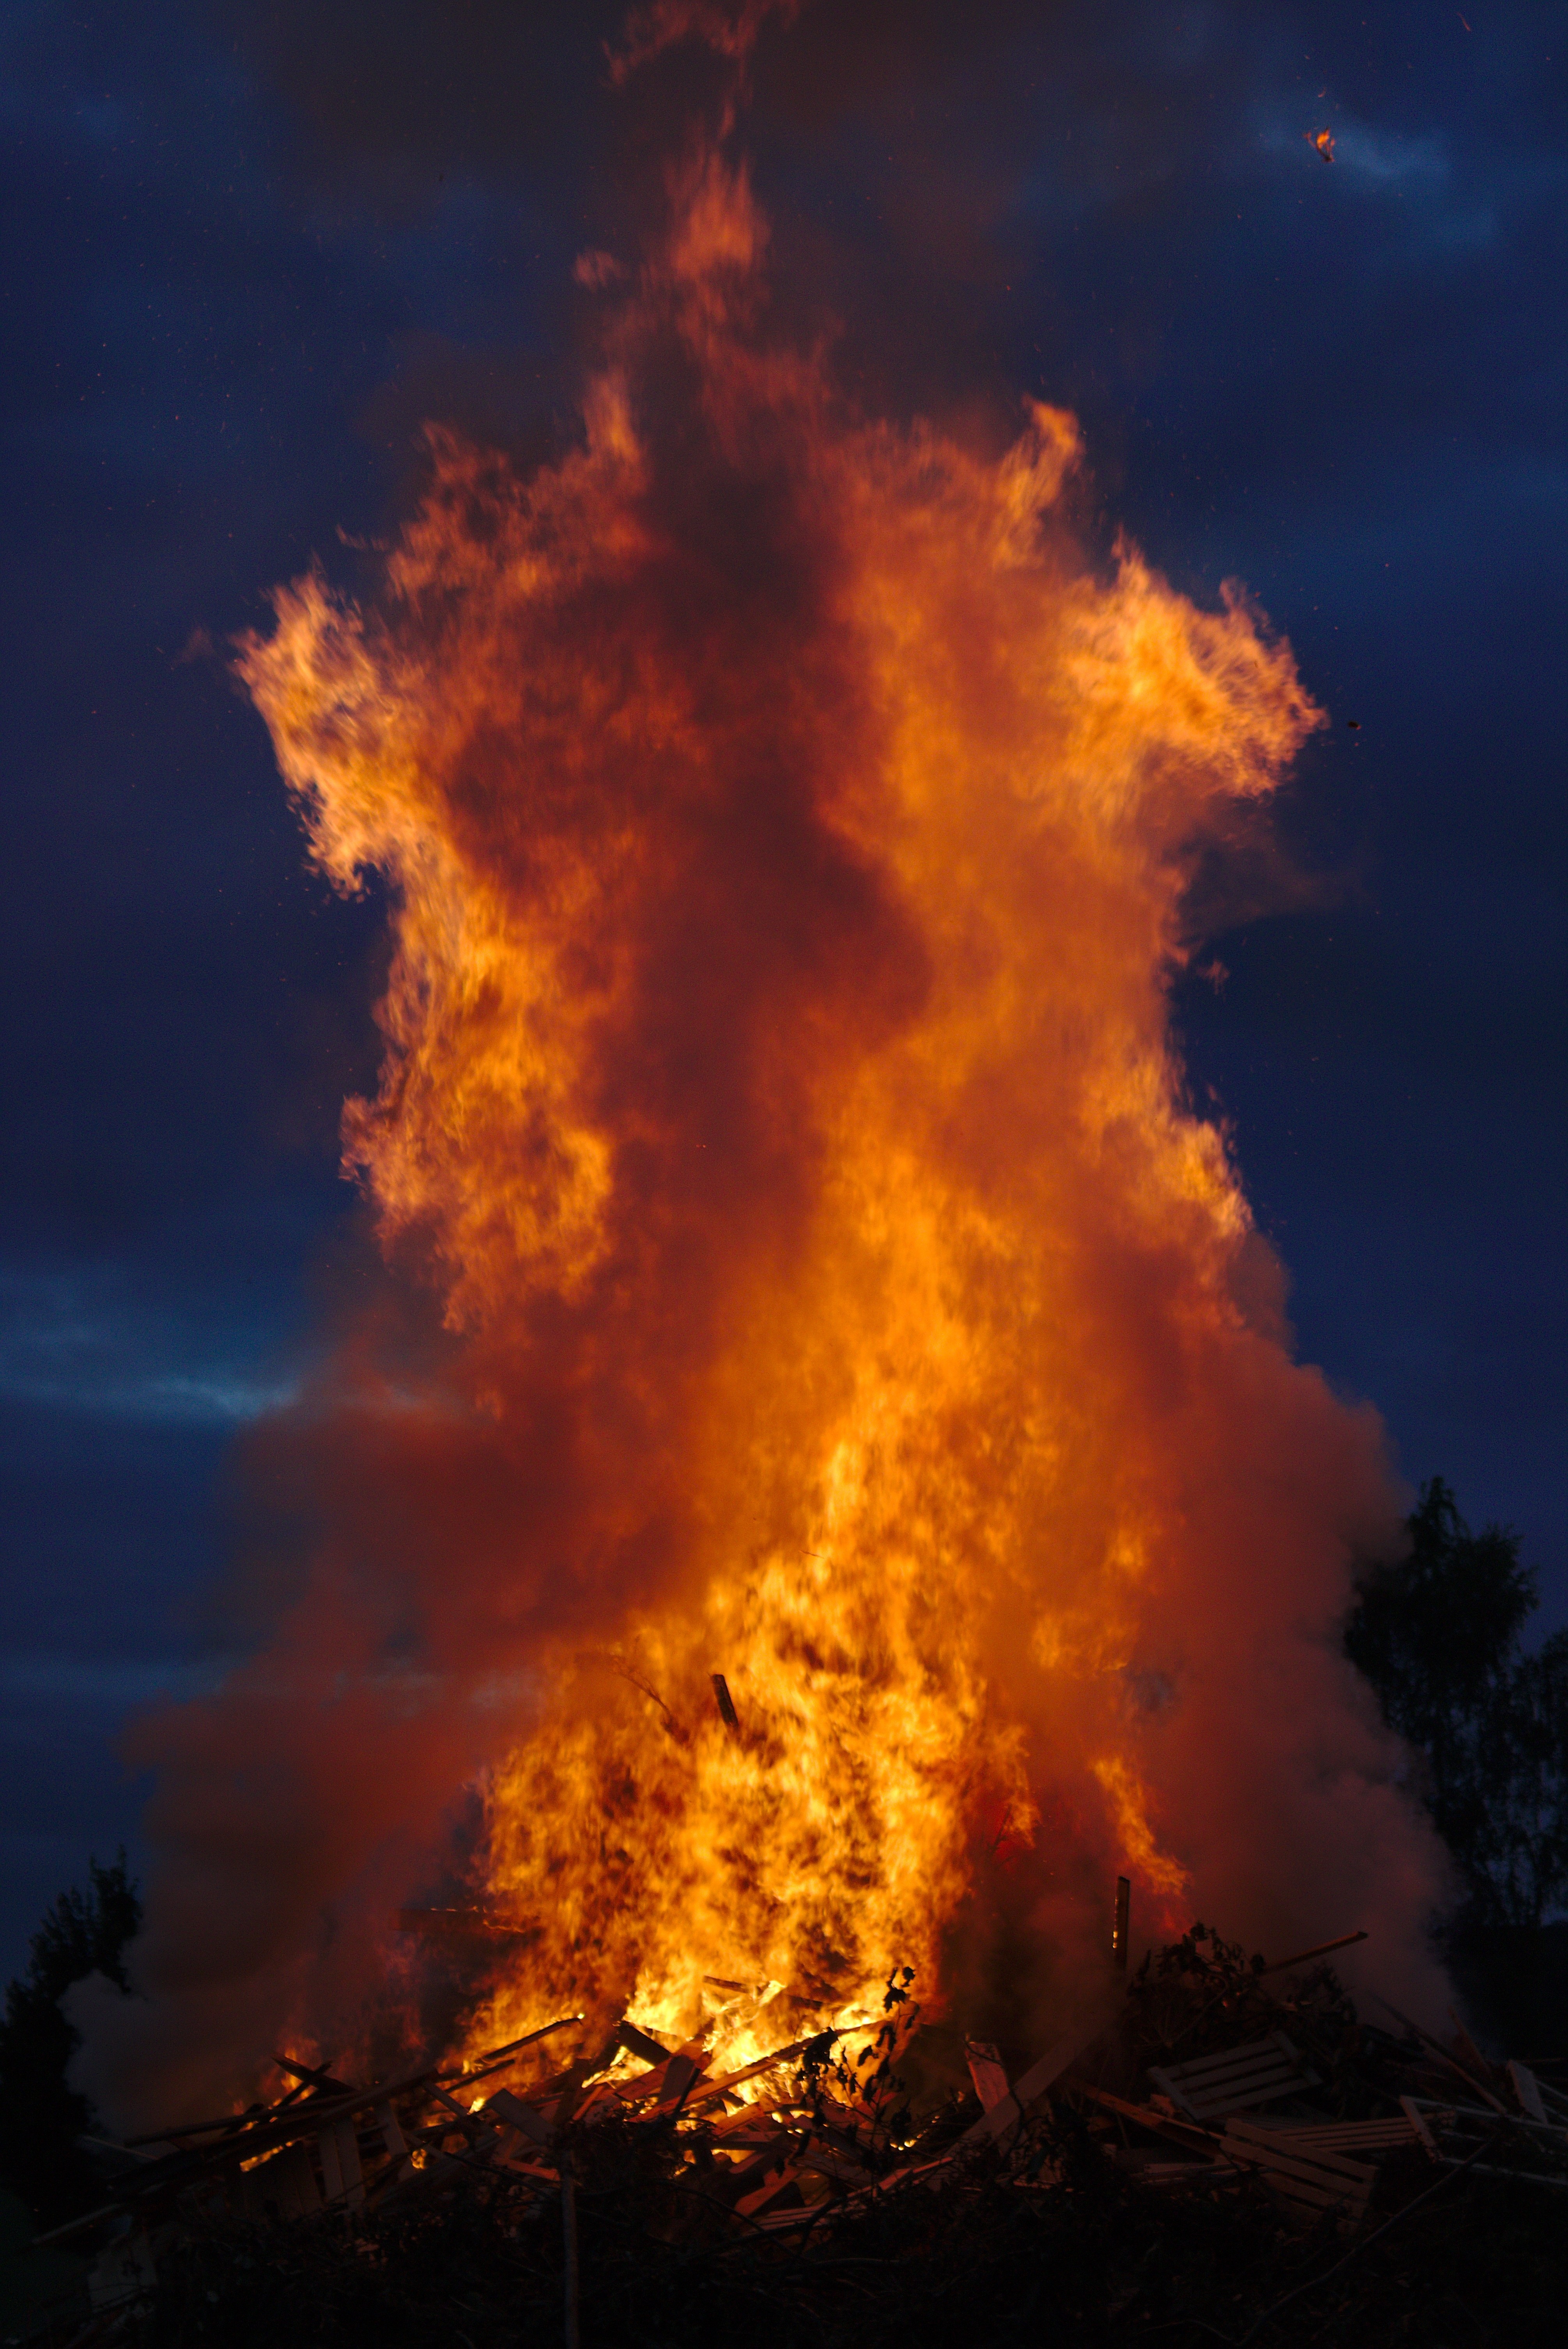
branch, sky, wood, night, atmosphere, smoke, evening, red, flame, fire, cozy, campfire, bonfire, heat, burn, brand, clouds, background, bright, hot, firelight, midsummer, wildfire, embers, wood fire, heiss, sun wend fire, weissglut, geological phenomenon